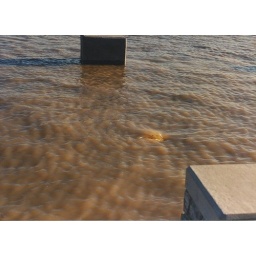
The boat mooring Capstan and docks are submerged under the water of the Ohio River during Springtime flooding.